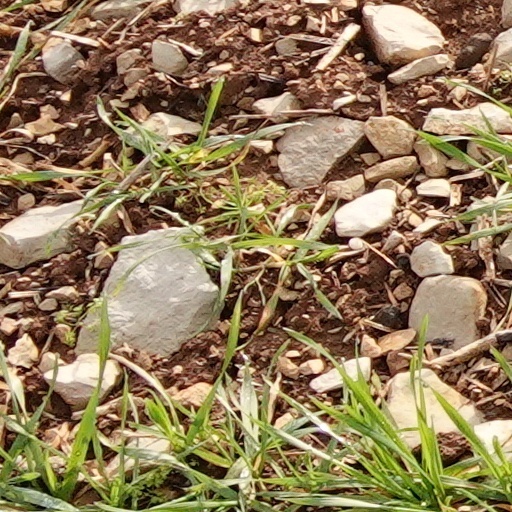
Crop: wheat